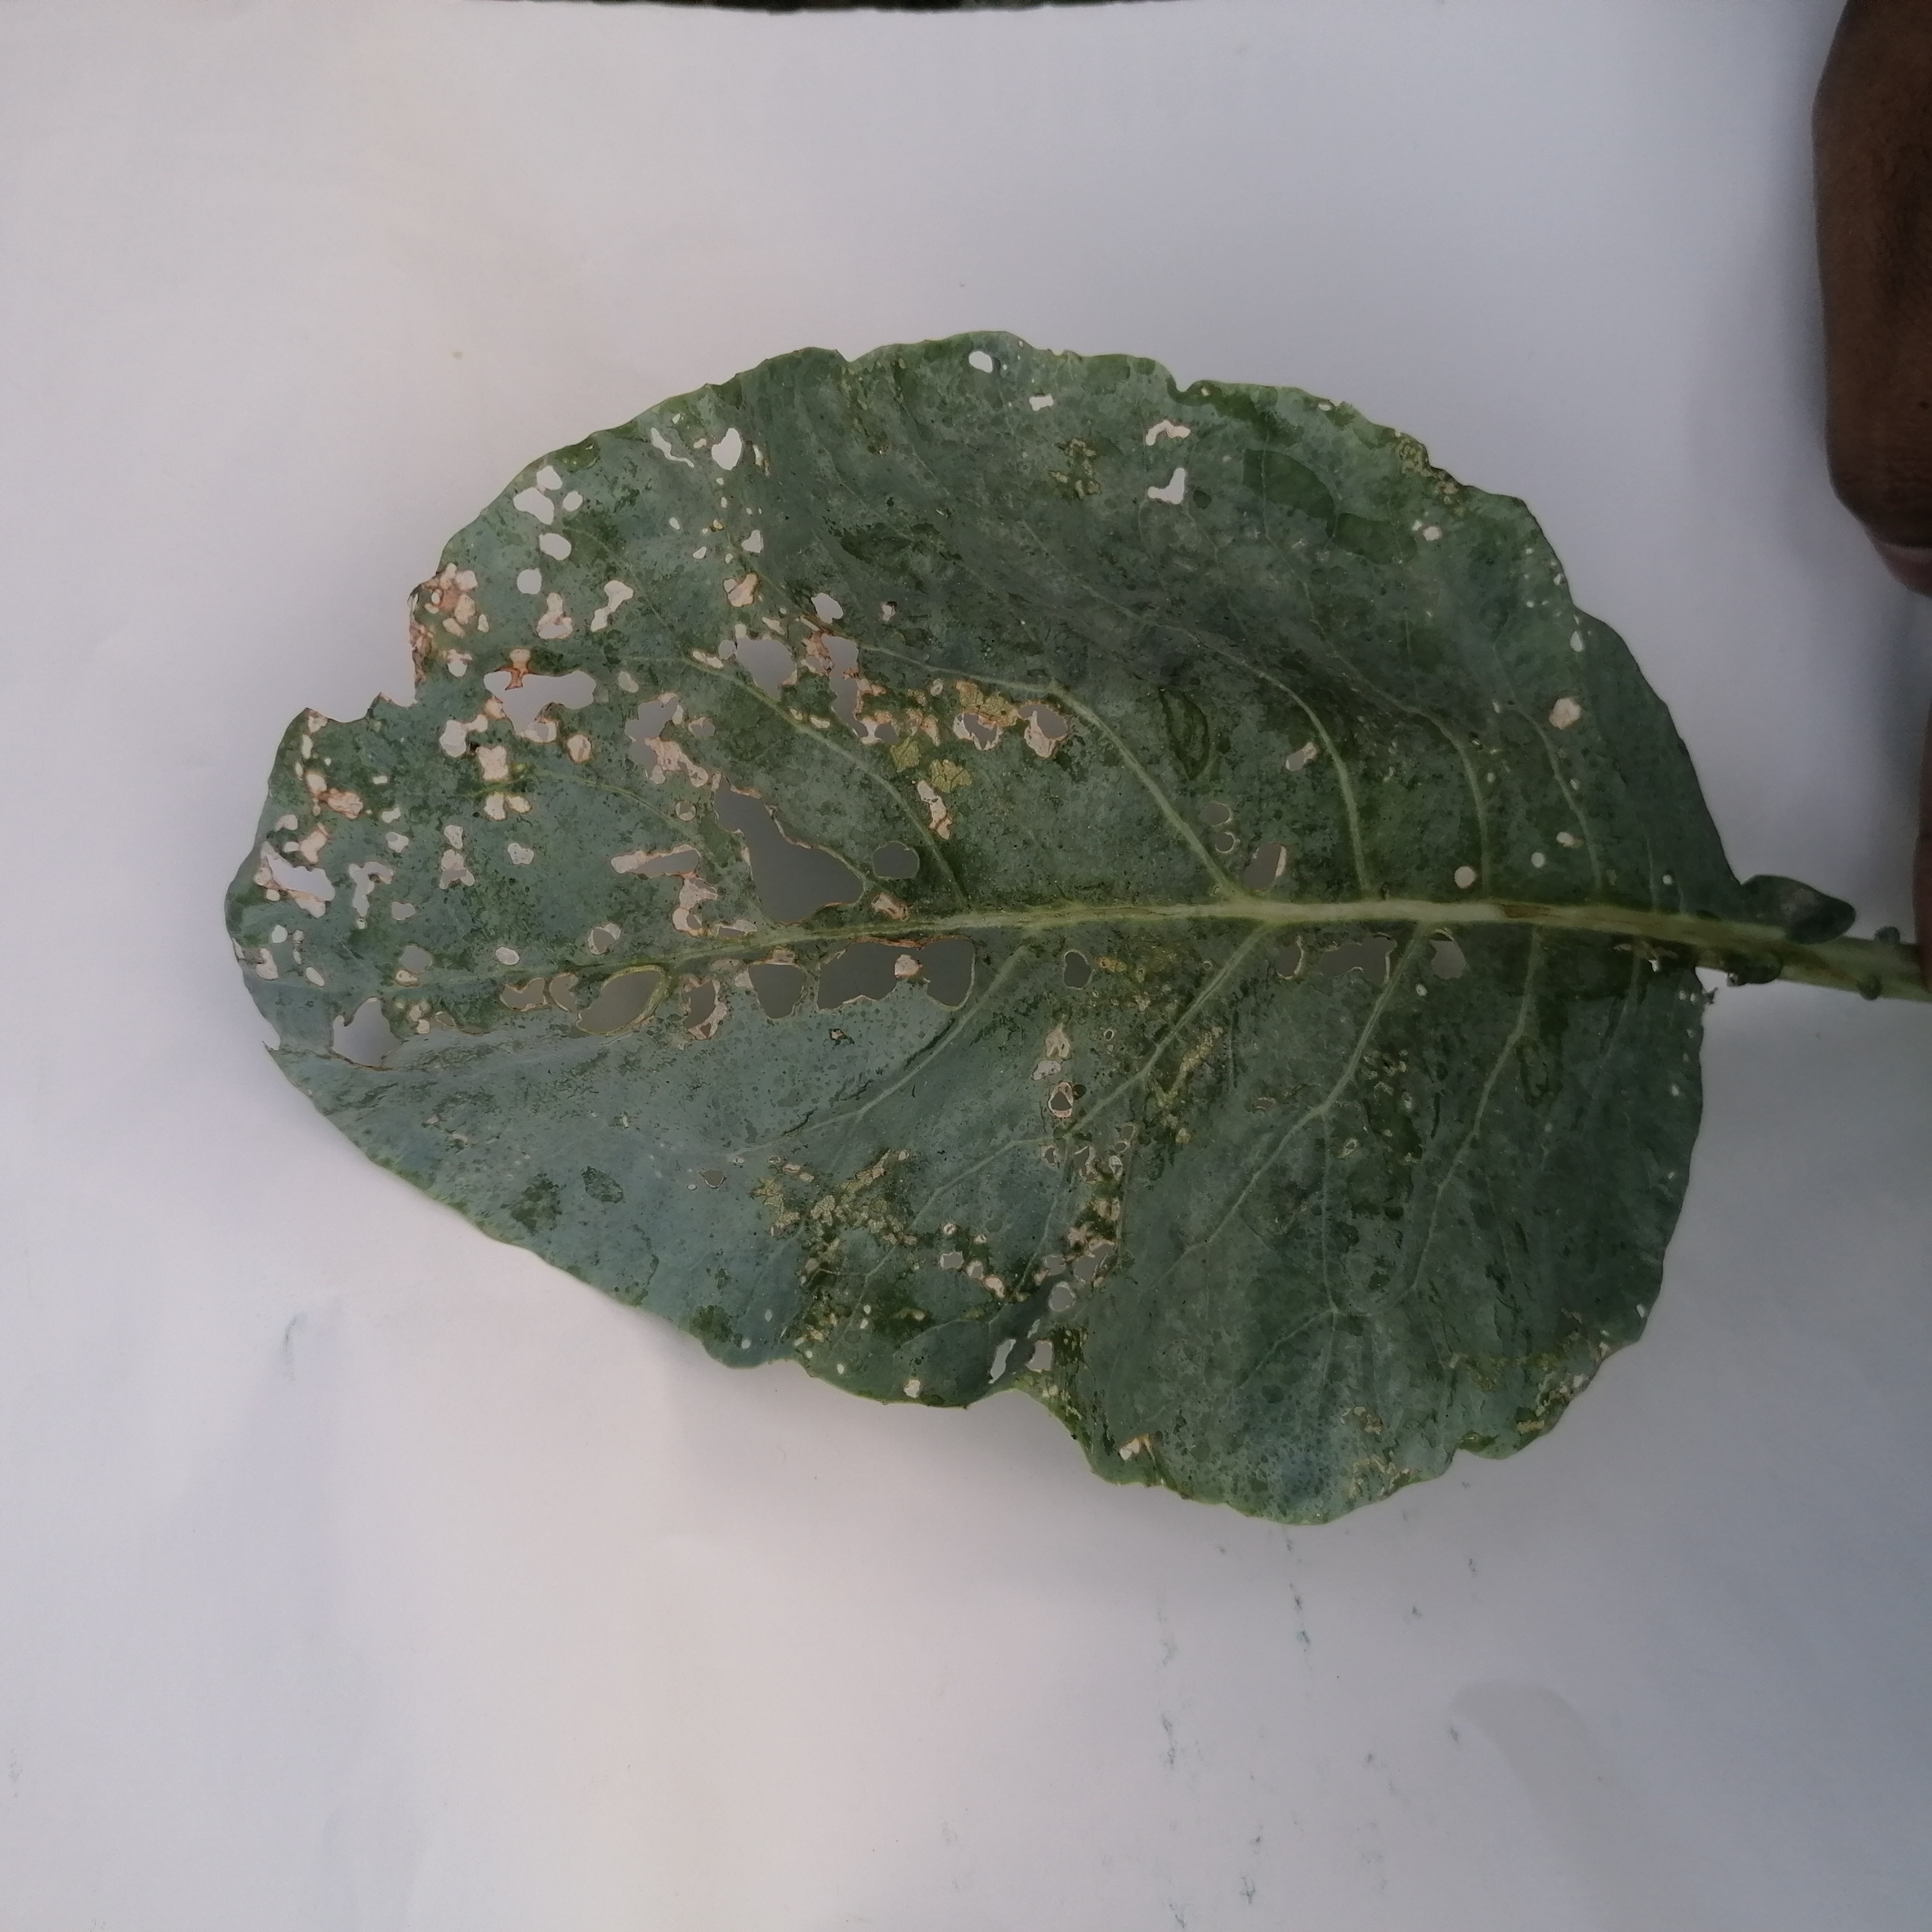
Label: Insect Hole